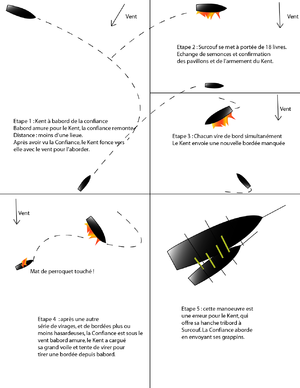
Schéma expliquant la prise du Kent par la Confiacne
La Confiance est une petite corvette à trois-mâts, armée de 18 canons, lancée à Bordeaux en 1799, célèbre pour être le navire avec lequel Robert Surcouf s'empare du Kent. Capturée par les Britanniques, elle sert ensuite dans la Royal Navy et prend part à plusieurs engagements notables.